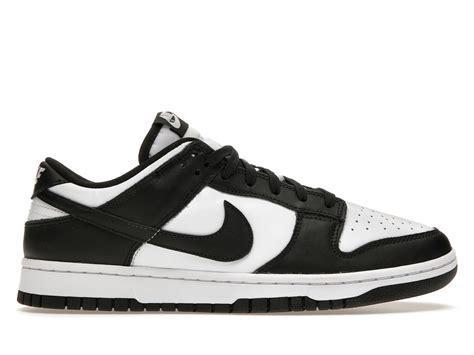
Brand: Nike
Model: Dunk Retro